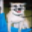
Label: dog